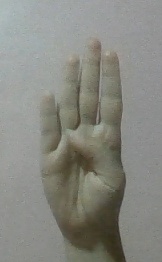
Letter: kaaf